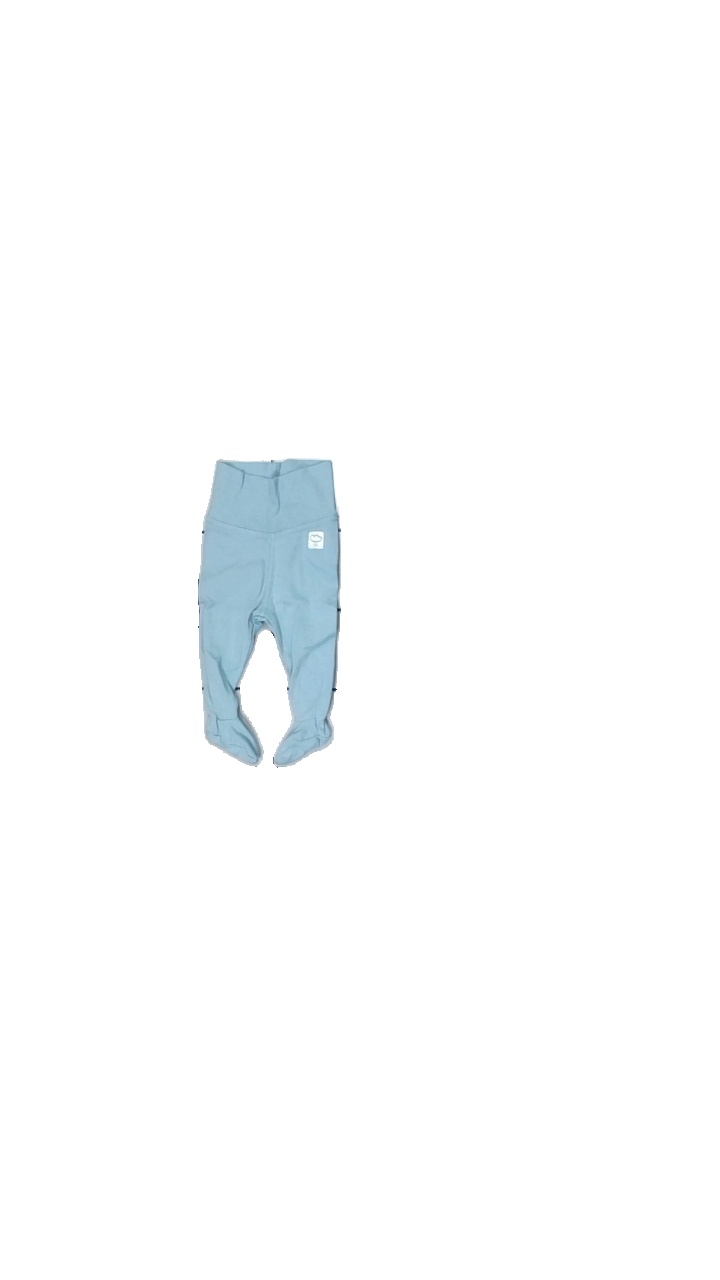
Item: Trousers (Children)
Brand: H&m
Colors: Blue
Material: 100% Cotton
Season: All
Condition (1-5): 5
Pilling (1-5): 5
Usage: Reuse
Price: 50-100